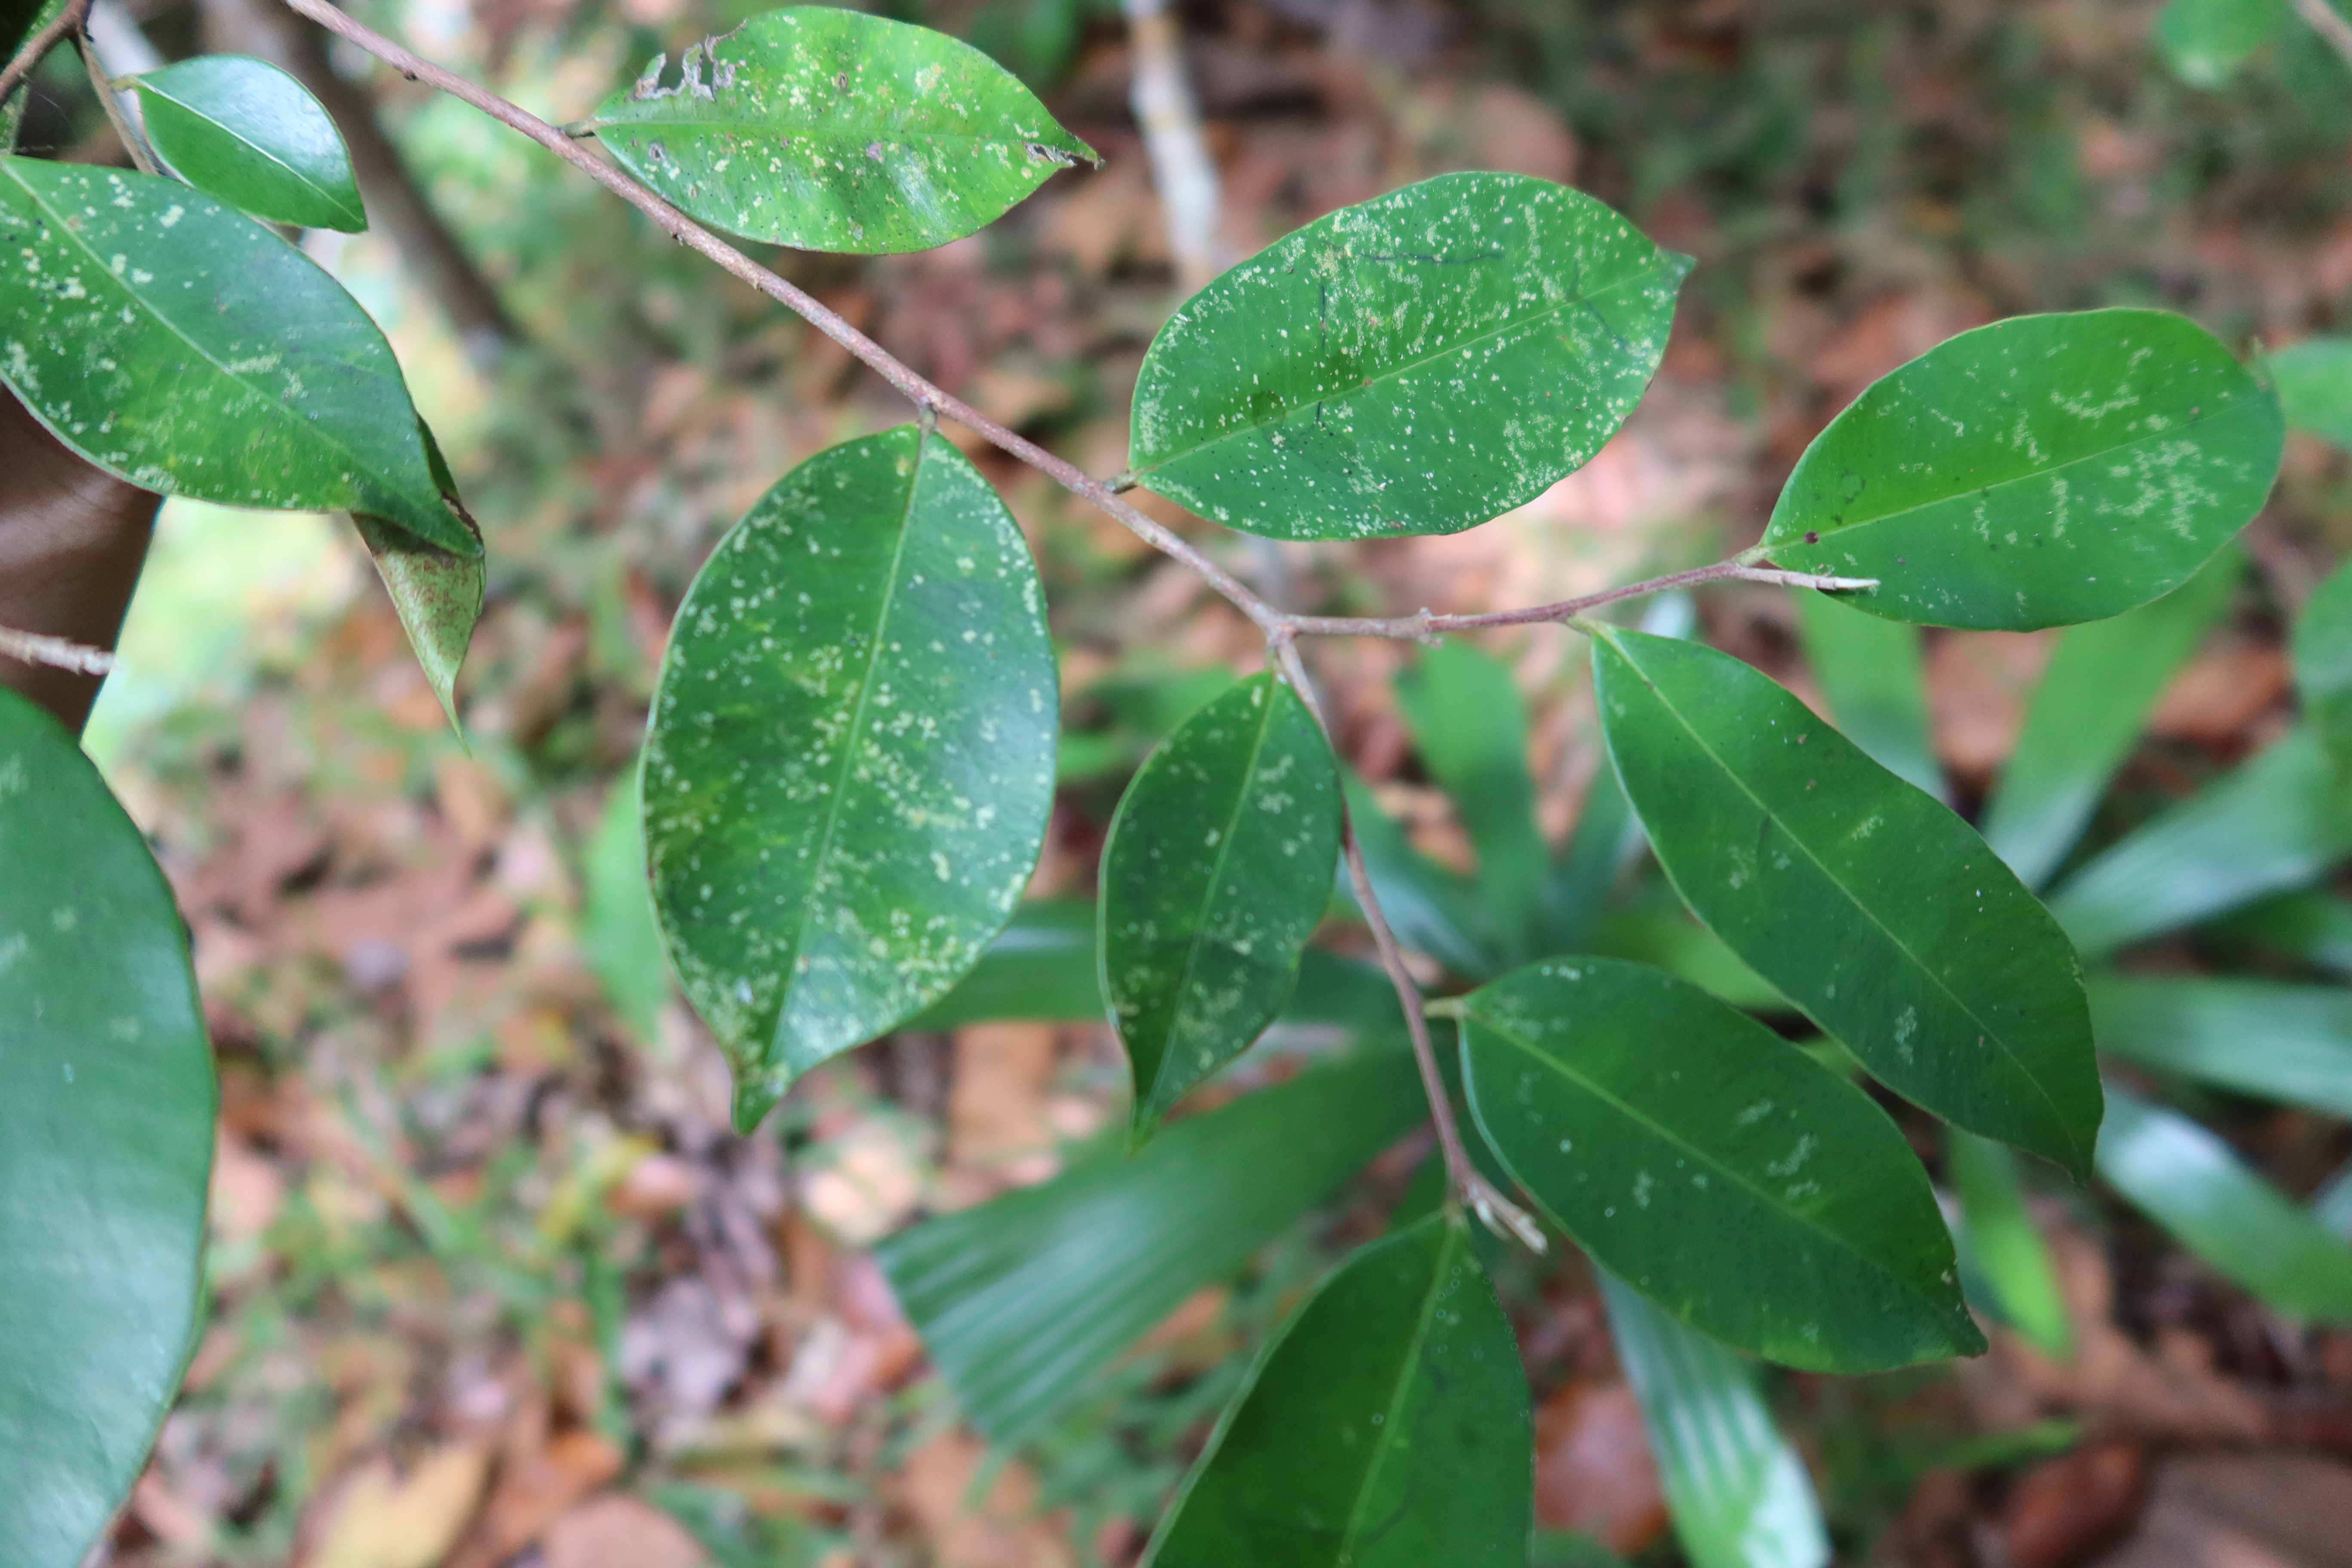
Label: Downy mildew